Francis II of France

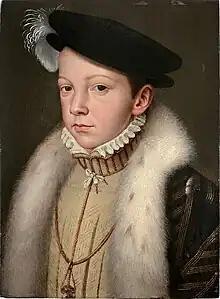
Portrait,

Francis II (19 January 1544 – 5 December 1560) was King of France from 1559 to 1560. He was also King of Scotland as the husband of Mary, Queen of Scots, from 1558 until his death in 1560.